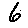
Label: 6